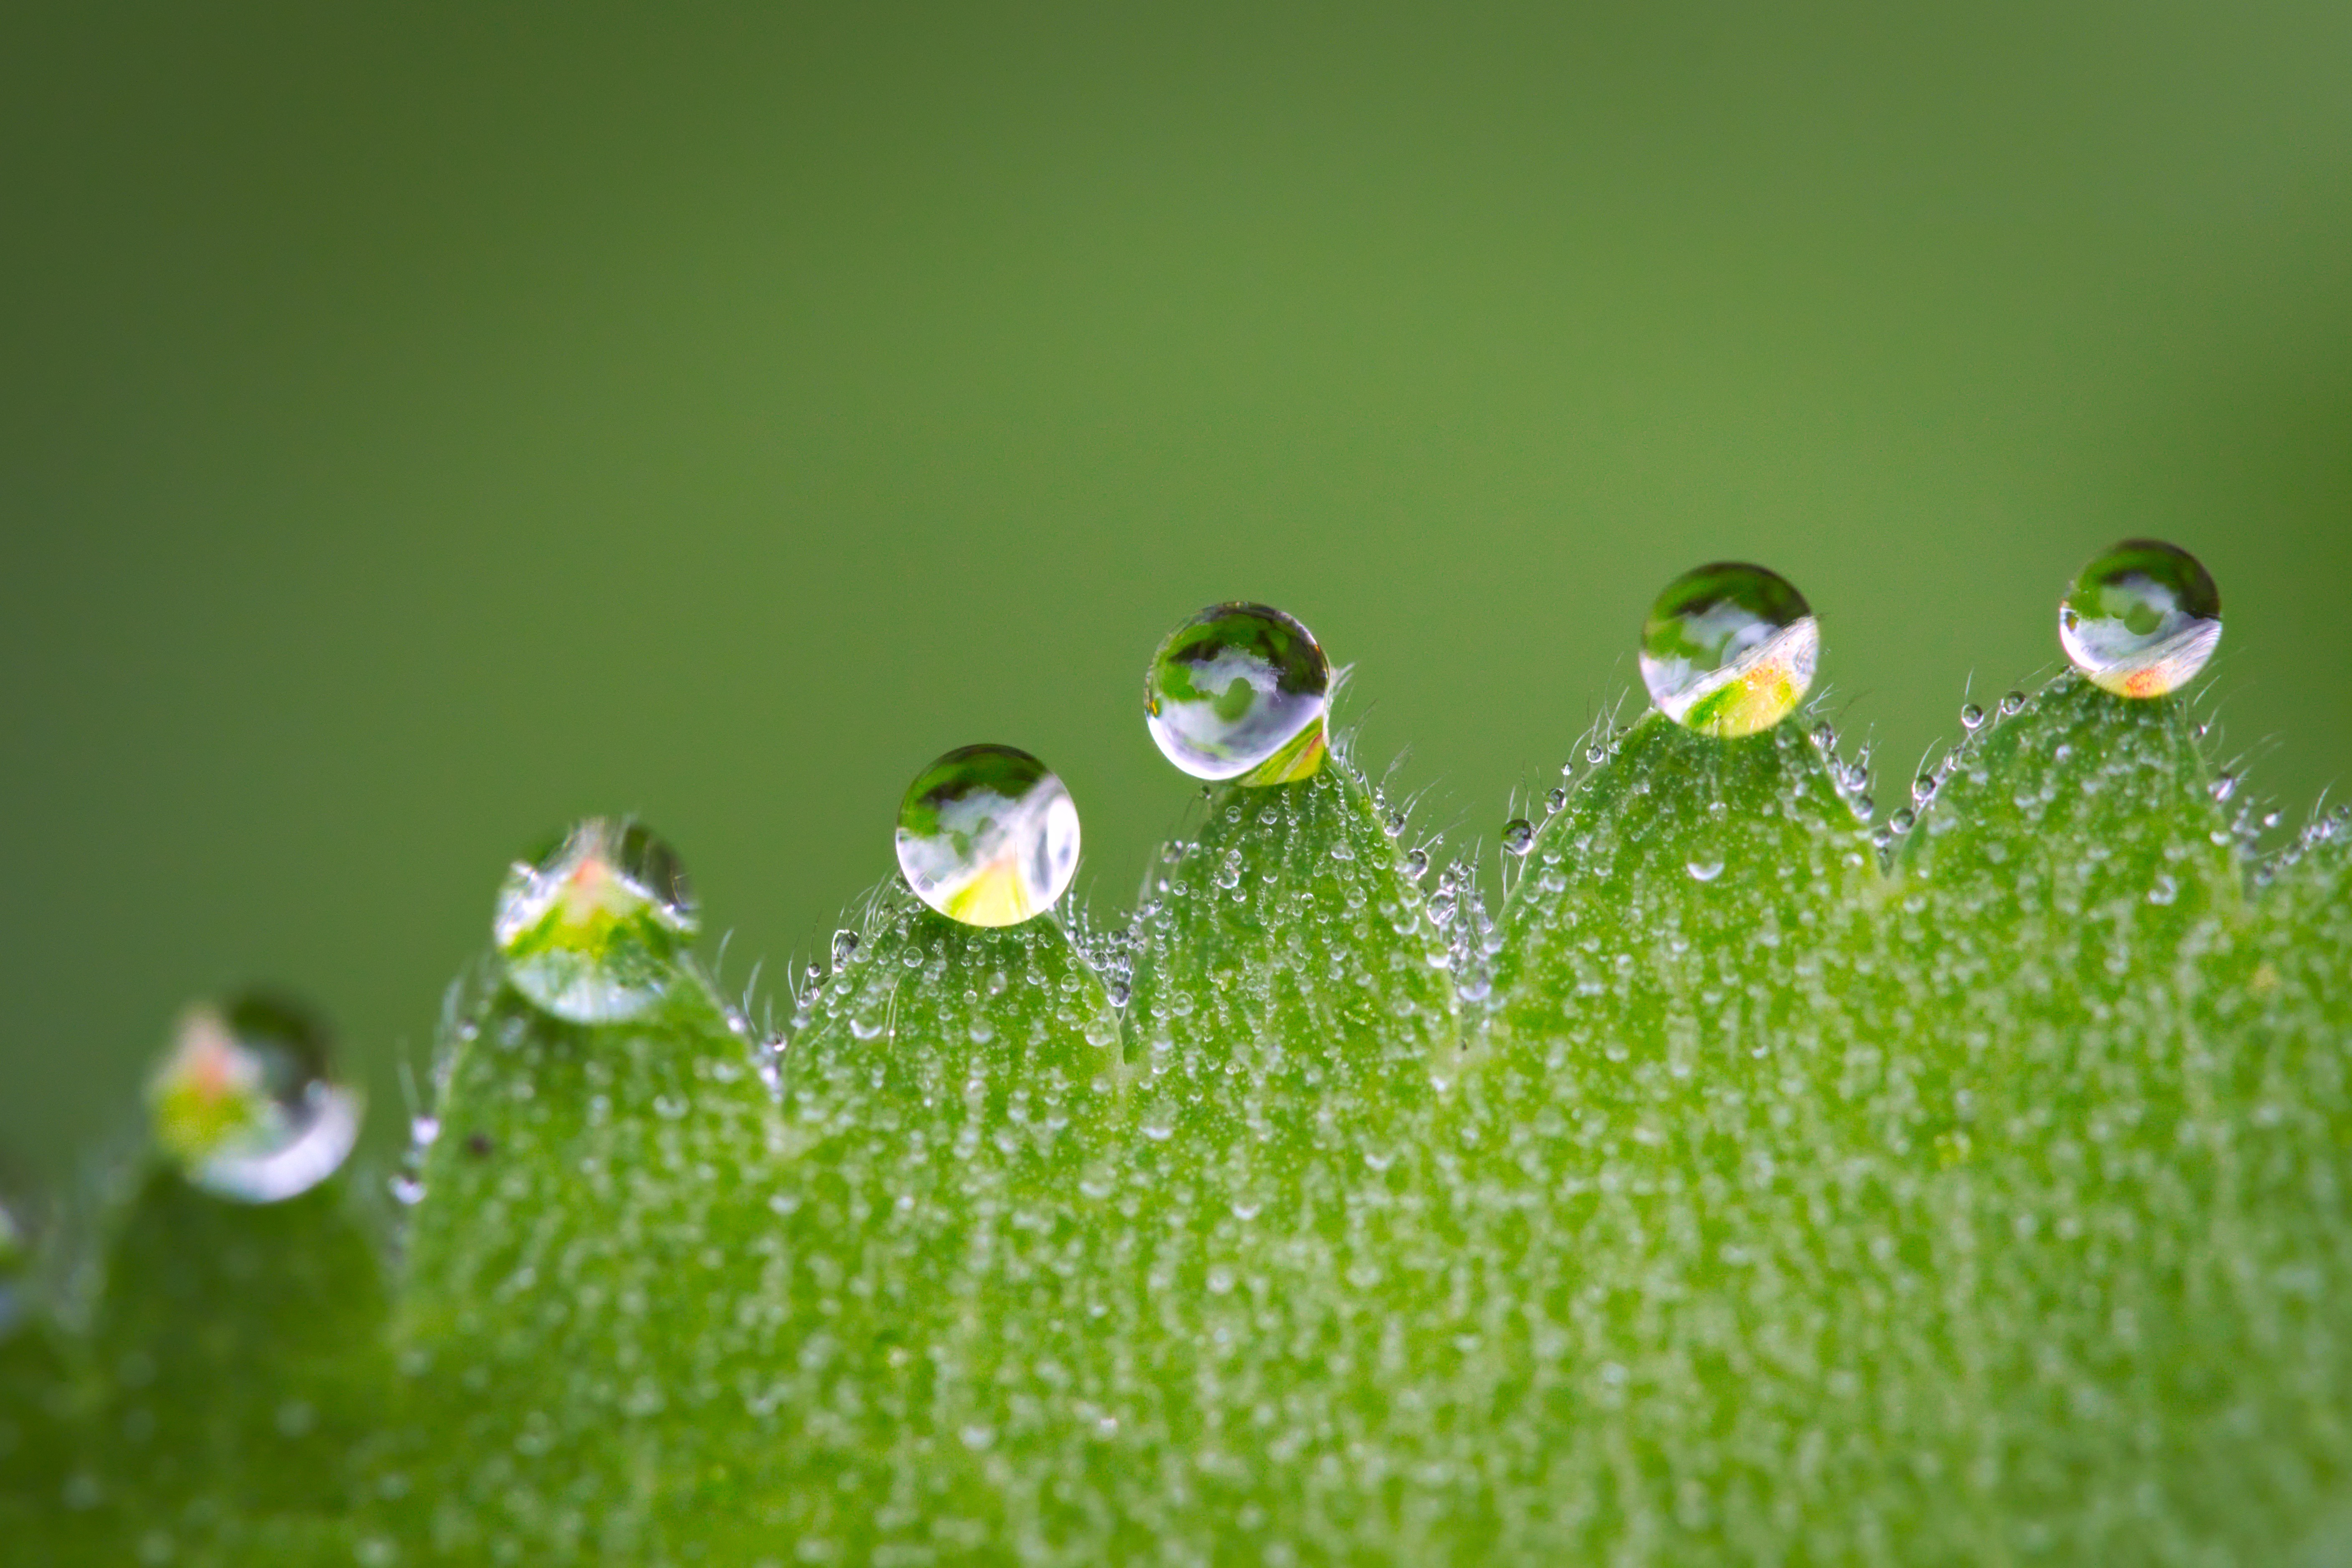
water, nature, grass, drop, dew, plant, photography, rain, leaf, flower, petal, raindrop, green, macro, close, flora, drip, close up, drop of water, moisture, macro photography, plant stem, liquid bubble